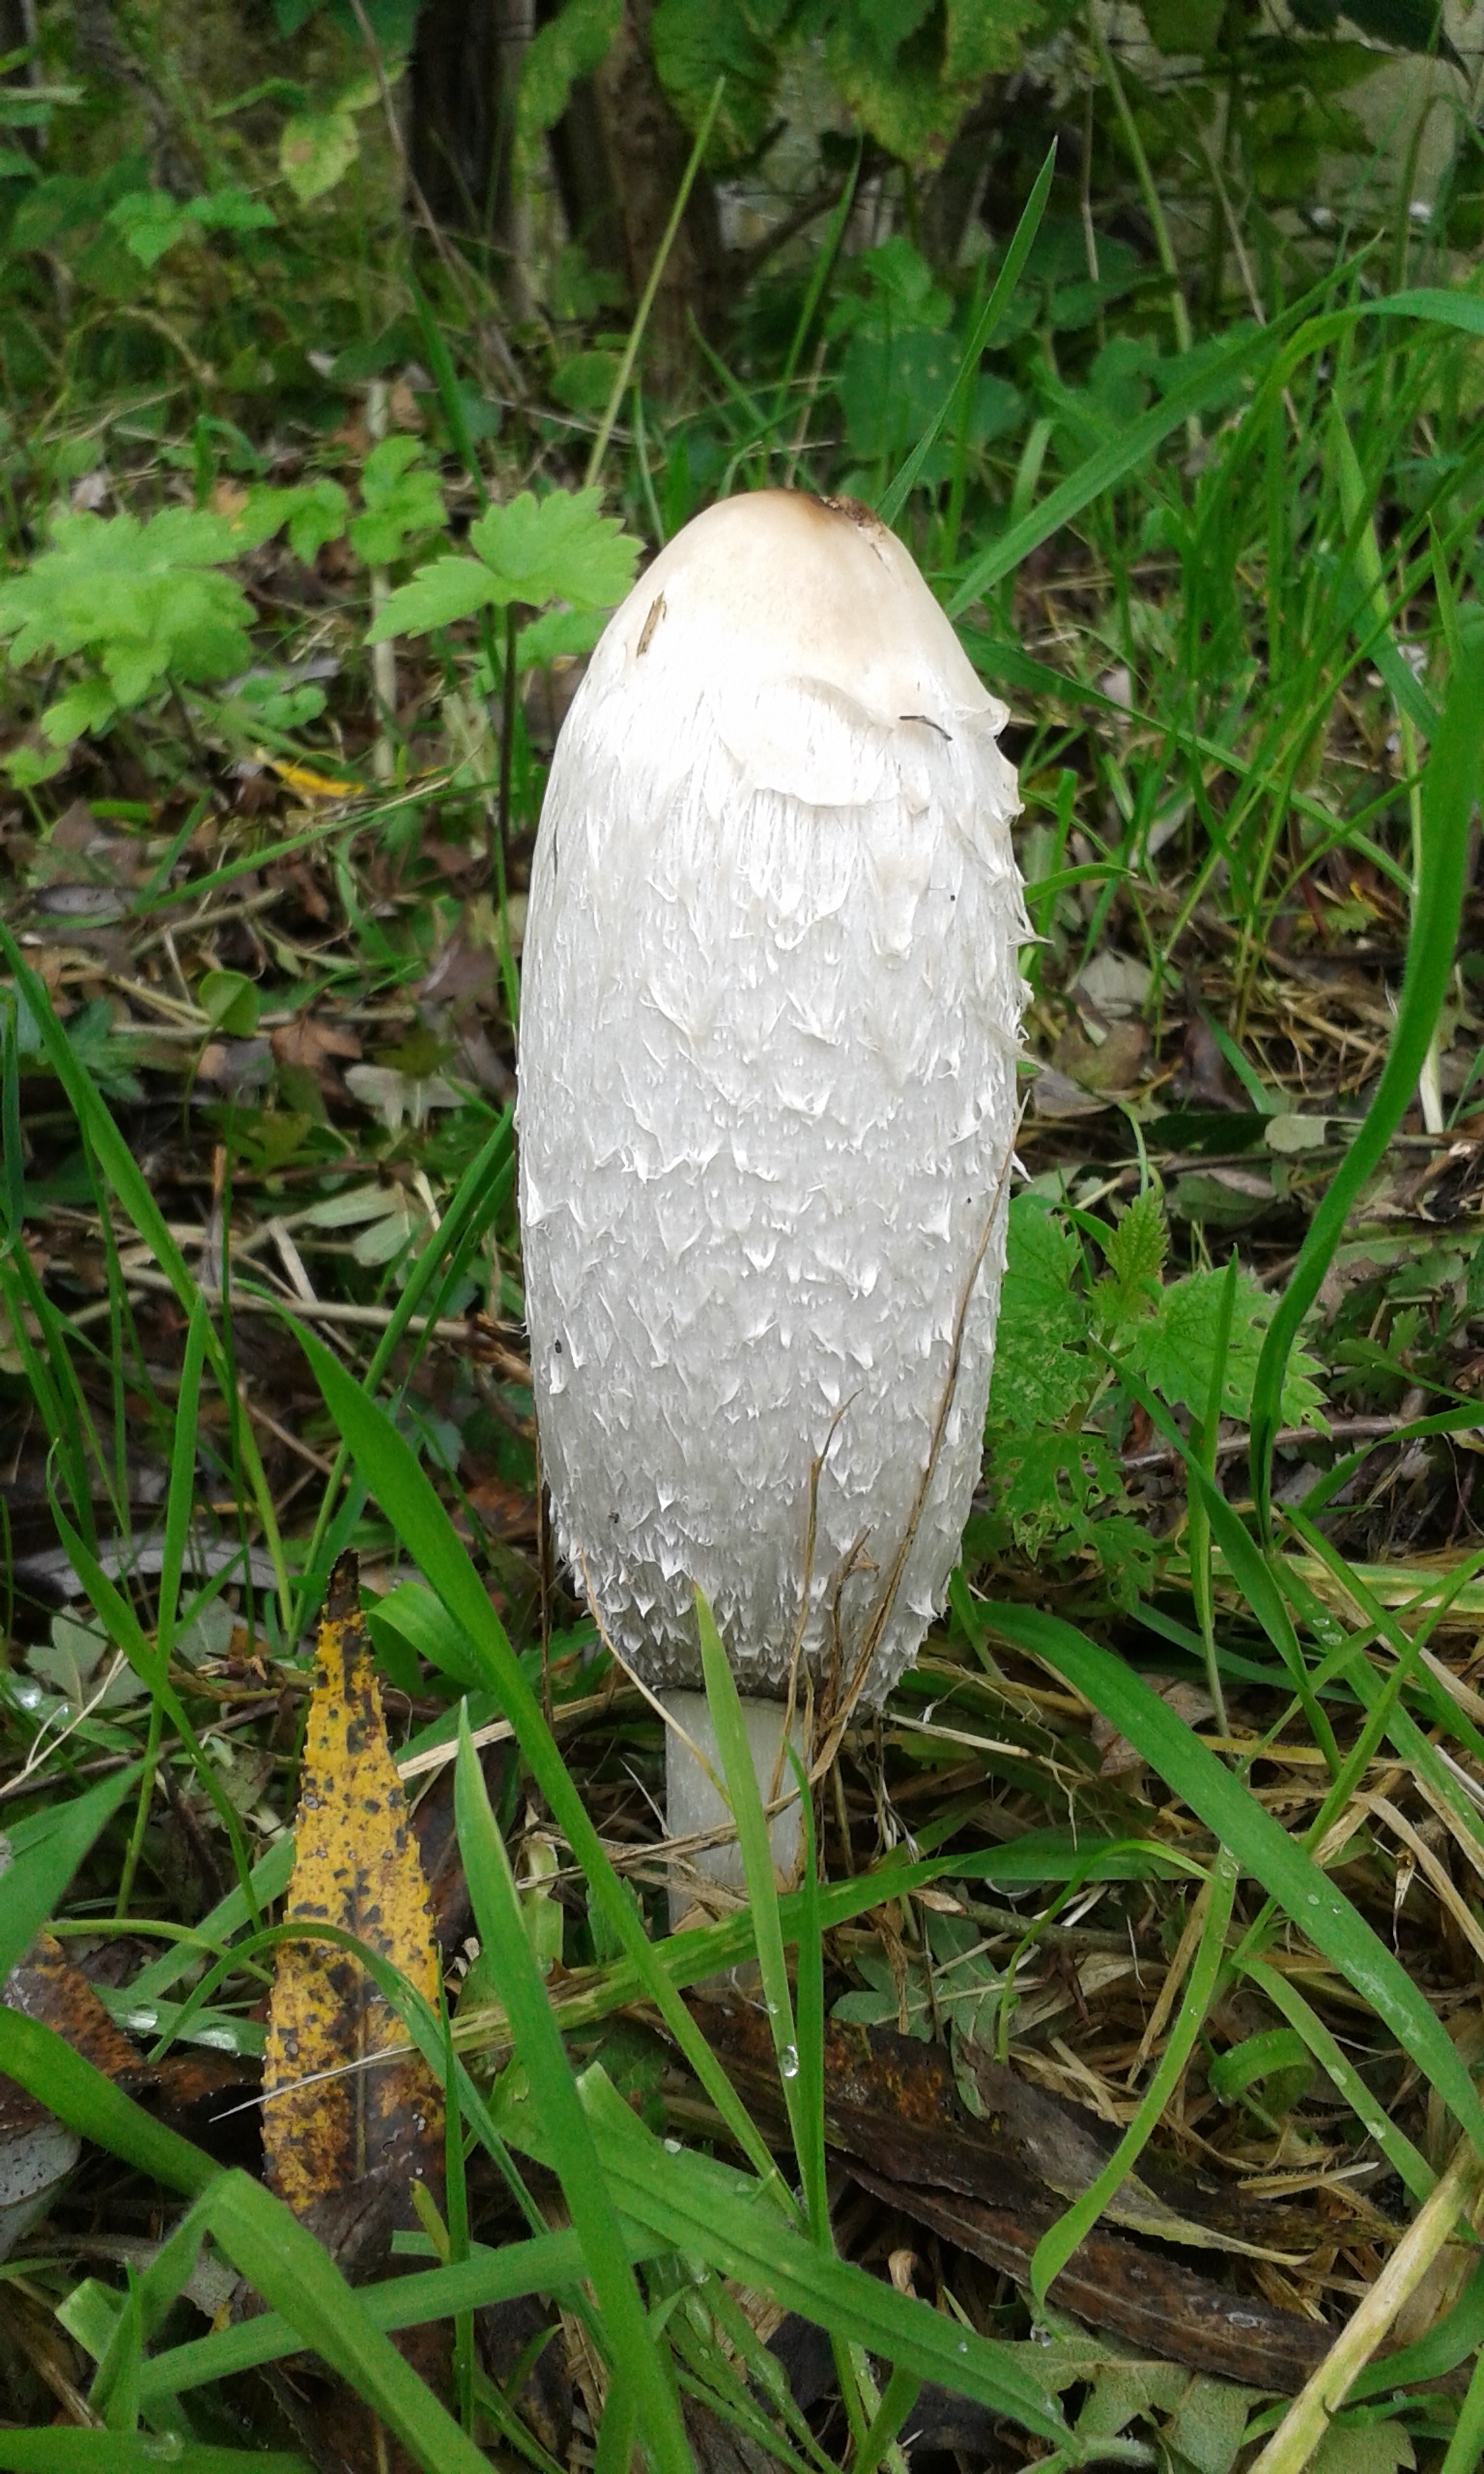
nature, forest, grass, leaf, flower, autumn, mushroom, flora, fauna, fungus, woodland, agaric, bolete, agaricus, edible mushroom, grass family, agaricaceae, penny bun